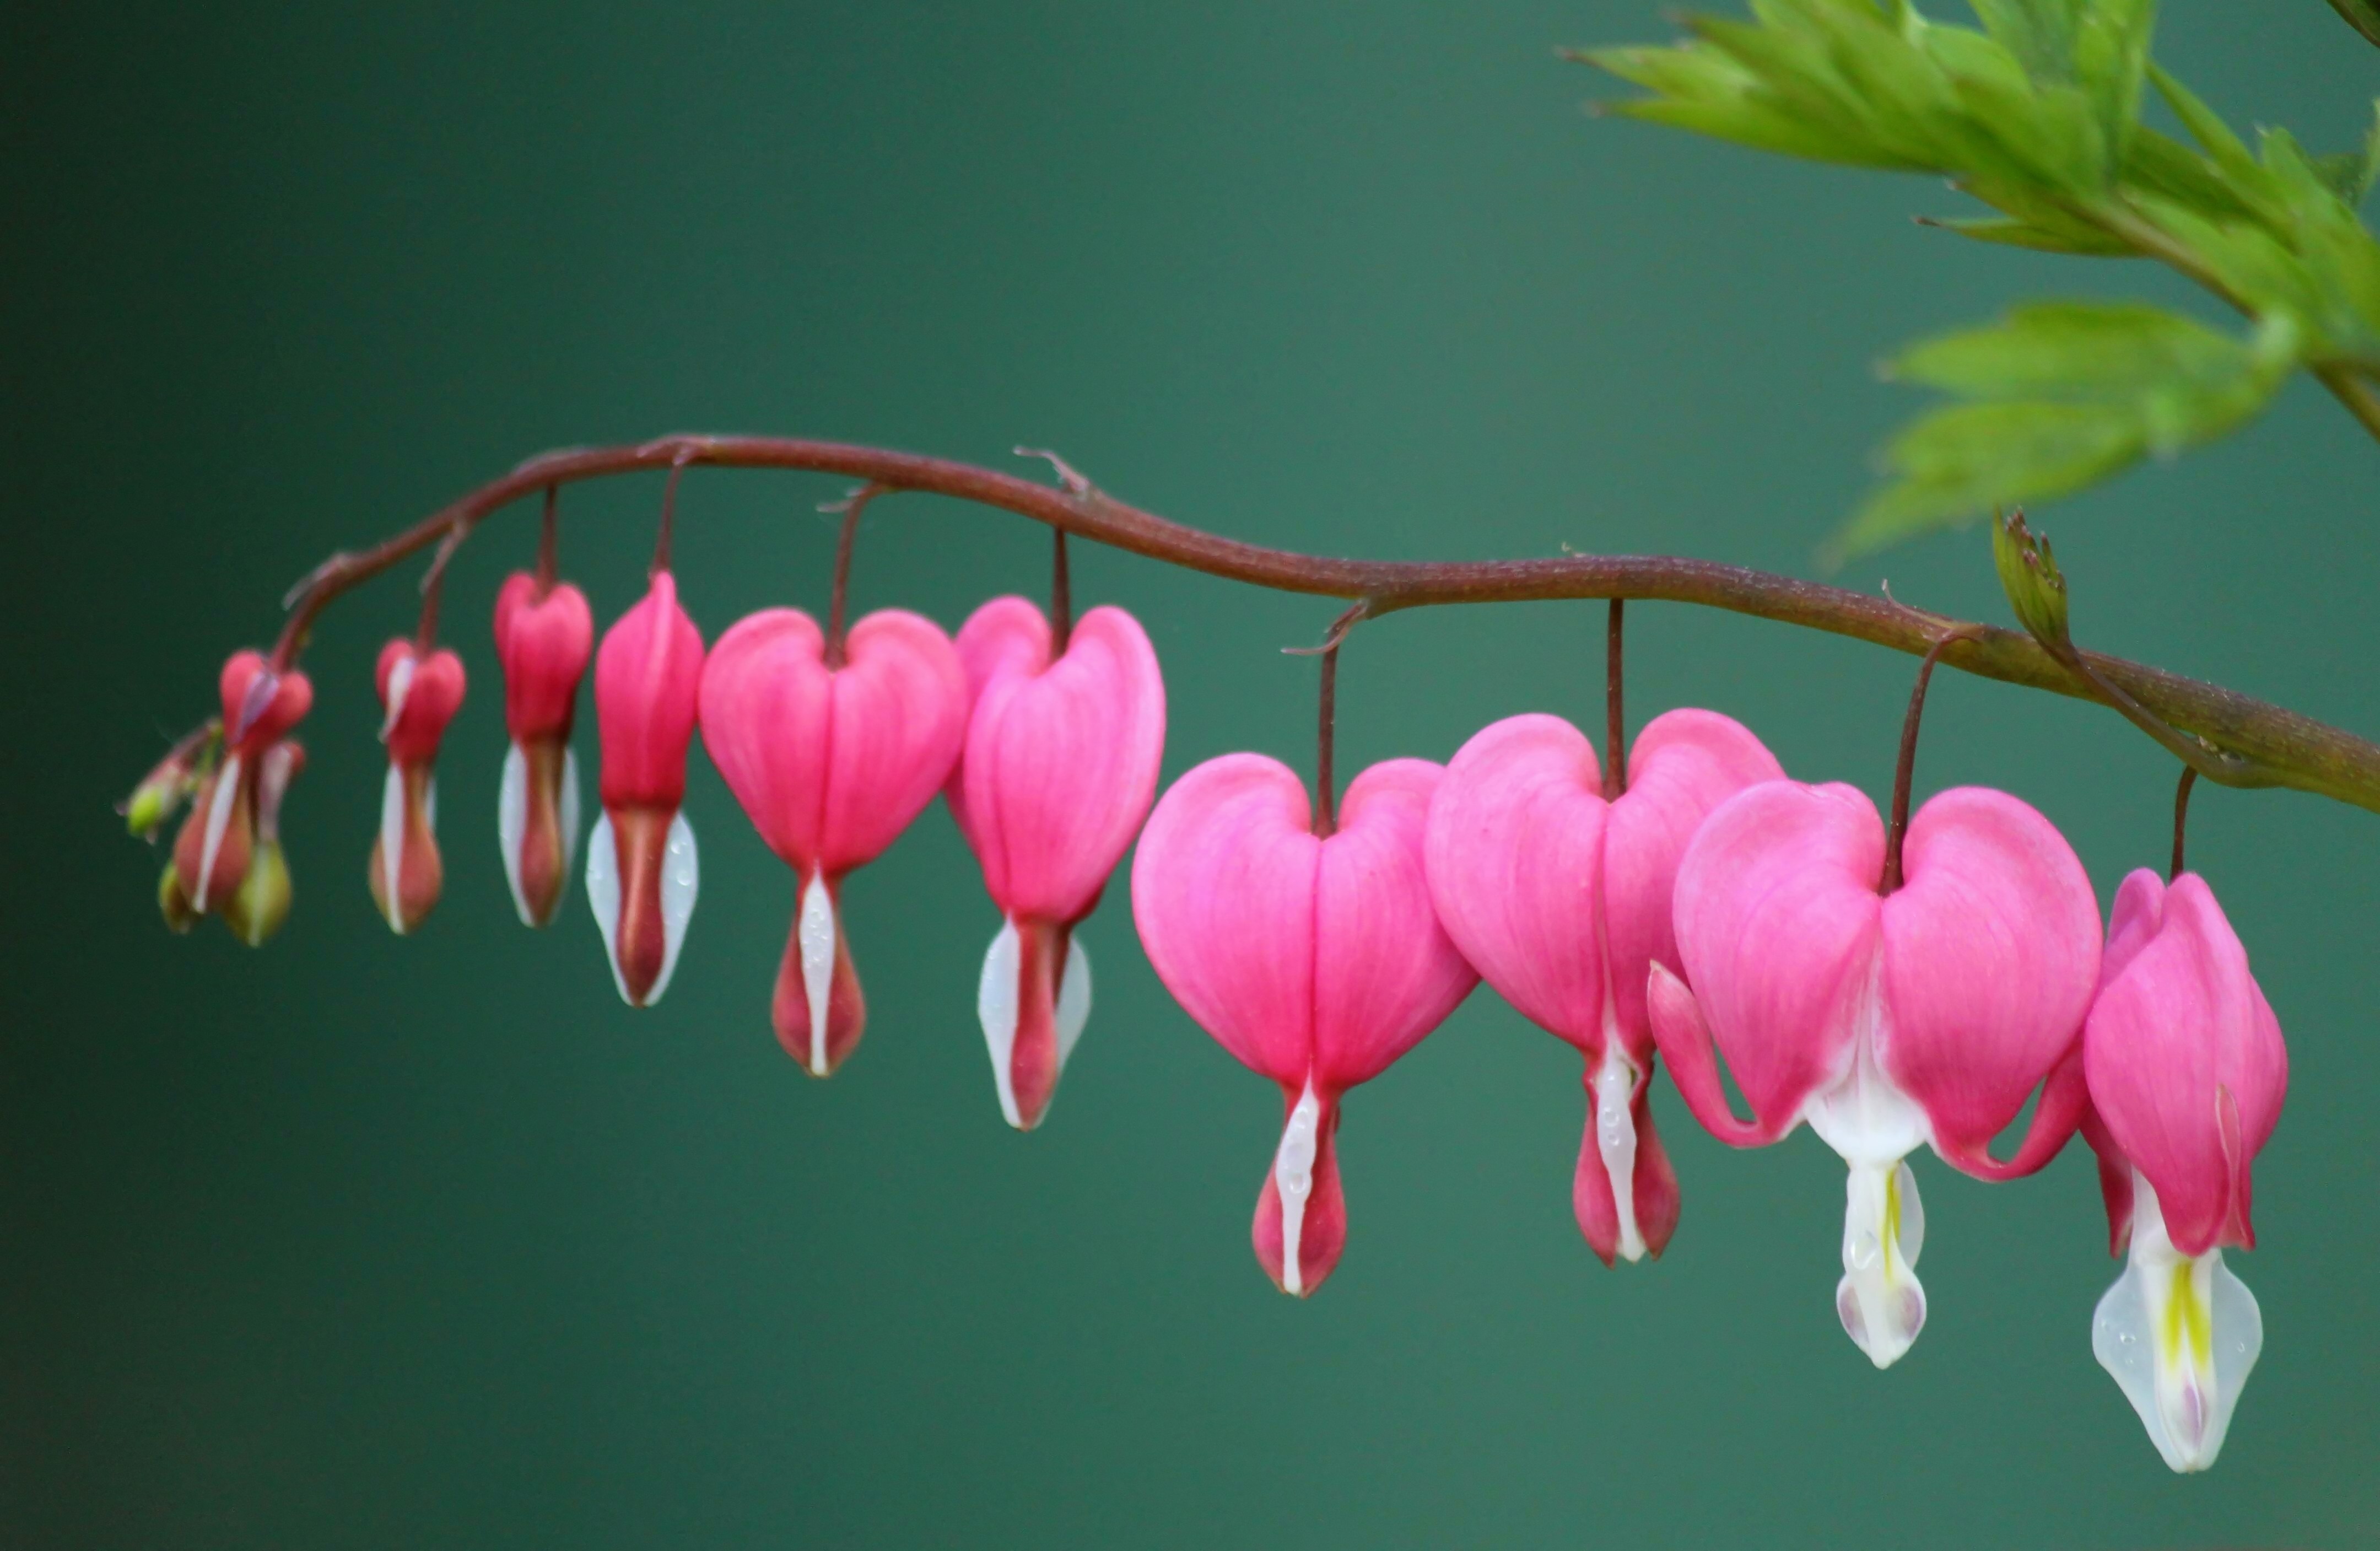
nature, blossom, plant, white, leaf, flower, petal, bloom, summer, heart, green, macro, botany, garden, pink, flora, flowers, order, beautiful, series, water bird, macro photography, ornamental plant, garden plant, flowering plant, bleeding heart, herzerlstock, land plant, bloom close up